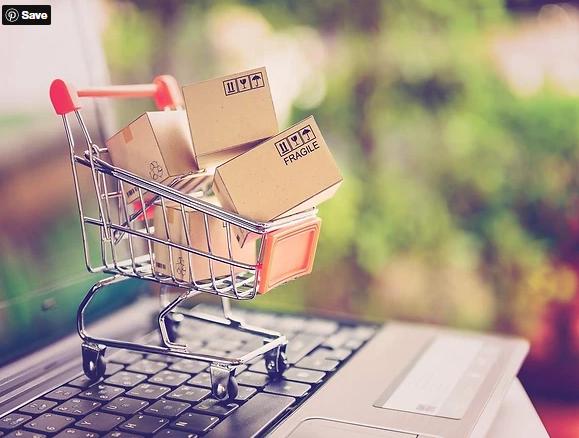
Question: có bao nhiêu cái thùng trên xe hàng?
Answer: có bốn cái thùng trên xe hàng